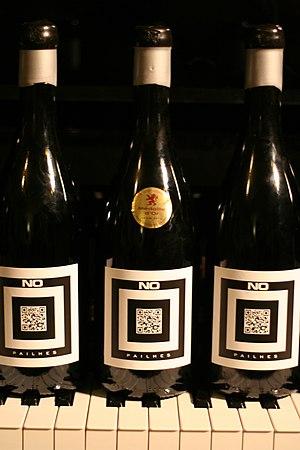
Vin No du Domaine de Pailhès médaile d'or en 2010 concours de Lyon
Le pays-d'oc, anciennement appelé vin de pays d'Oc jusqu'en 2009, est un vin français d'indication géographique protégée régionale produit sur l'ensemble du vignoble du Languedoc-Roussillon.